Garter snake

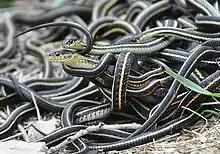
A mating ball

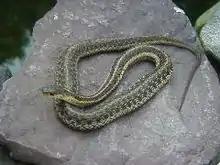
A young garter snake

Despite the decline in their population from collection as pets (especially in the more northerly regions, in which large groups are collected at hibernation), pollution of aquatic areas, and the introduction of American bullfrogs as potential predators, garter snakes are still some of the most commonly found reptiles in much of their ranges. The San Francisco garter snake ("Thamnophis sirtalis tetrataenia"), however, has been on the endangered list since 1969. Predation by crayfish has also been responsible for the decline of the narrow-headed garter snake ("Thamnophis rufipunctatus"). Many breeders have bred all species of garter snakes, making it a popular breed.